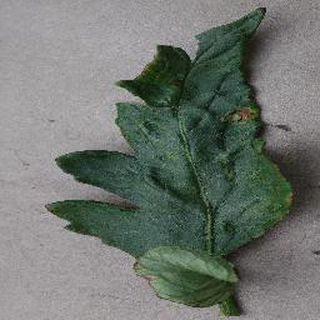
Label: tomato_bacterial_spot